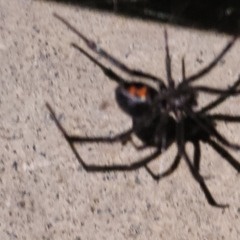
Species: Lactrodectus_hesperus